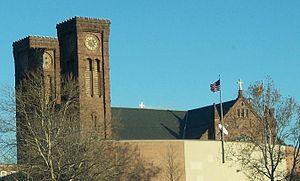
Le diocèse de Providence est un diocèse de l'Église catholique aux États-Unis. Il a été érigé par Pie IX le 17 février 1872, comprenant à l'origine tout l'État du Rhode Island et les comtés de Bristol, Barnstable, Dukes et Nantucket dans le Massachusetts. Le 12 mars 1904, ces quatre comtés ont été séparés du diocèse pour former celui de Fall River.